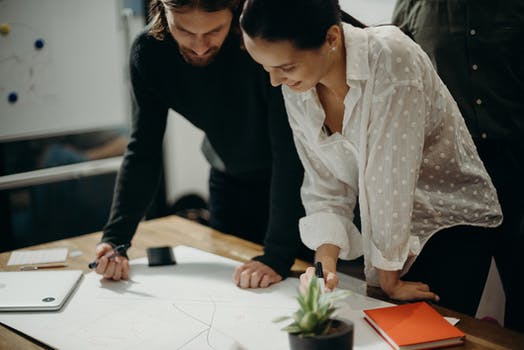
Label: No Watermark